The Hunchback of Notre-Dame

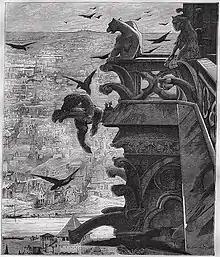
Illustration from"Victor Hugo et son temps" (1881)

Victor Hugo initially agreed to write "Notre-Dame de Paris" in 1828. Due to Hugo's other literary projects, the novel fell by the wayside until 1830. A primary theme of the novel is that of the value of Gothic architecture, which was neglected and often destroyed to be replaced by new buildings or defaced by replacement of parts of buildings in a newer style. For instance, the medieval stained glass panels of Notre-Dame de Paris had been replaced by white glass to let more light into the church. A few years earlier, Hugo had already published a paper entitled "Guerre aux Démolisseurs" ("War [declared] on the Demolishers") specifically aimed at saving Paris's medieval architecture. The agreement with his original publisher, Gosselin, was that the book would be finished that same year, but Hugo was constantly delayed due to the demands of other projects. In the summer of 1830, Gosselin demanded that Hugo complete the book by February 1831. Beginning in September 1830, Hugo worked nonstop on the project thereafter.